Dennis Vanendert

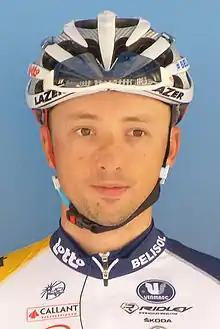

Dennis Vanendert (born 27 June 1988) is a Belgian professional road bicycle racer and cyclo-cross rider, who last rode for UCI ProTeam . His elder brother Jelle is also a professional cyclist, and also competed for team.